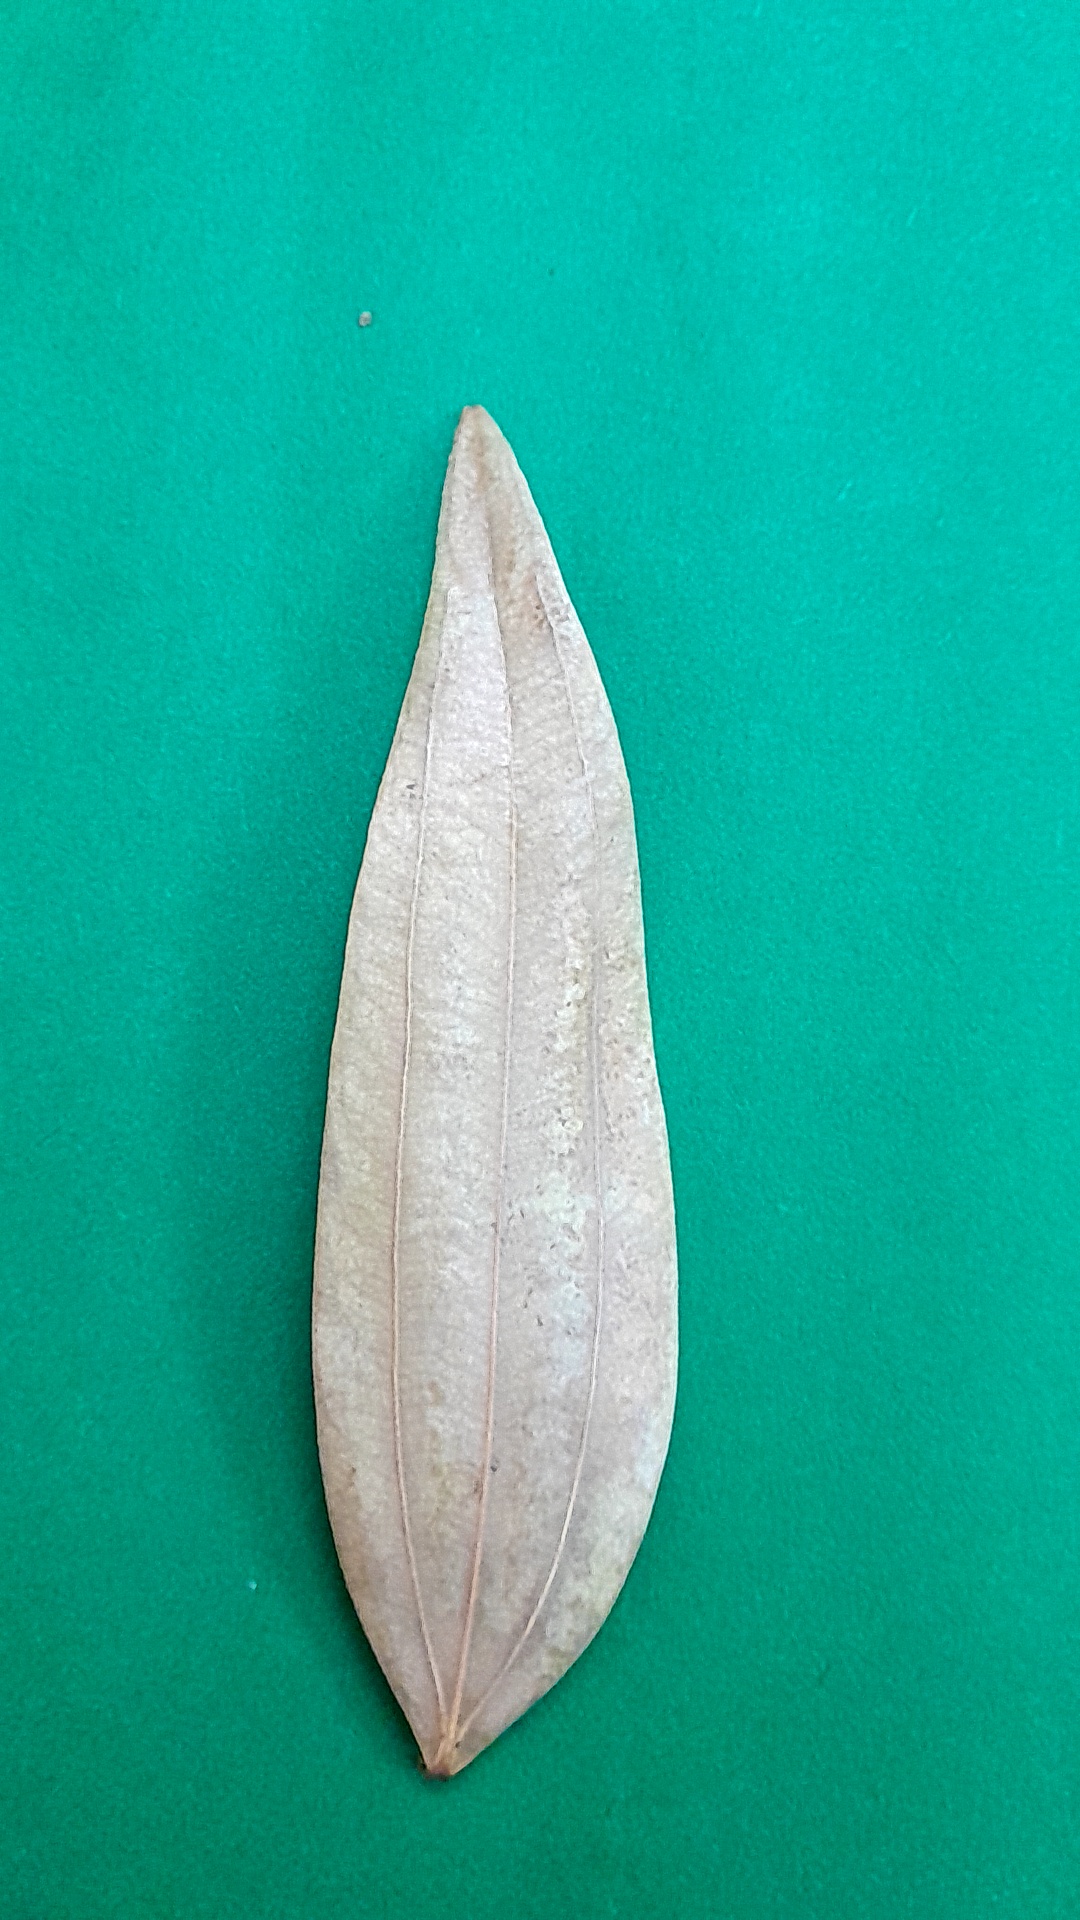
Label: Dry Leaf